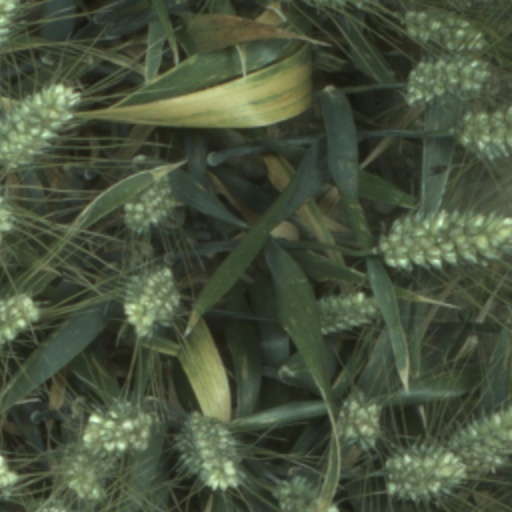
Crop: wheat